Altnabreac railway station

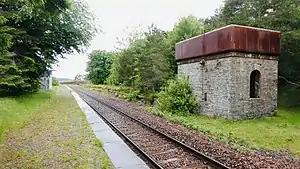

The station was opened by the Sutherland and Caithness Railway on 28 July 1874 and later absorbed by the Highland Railway.